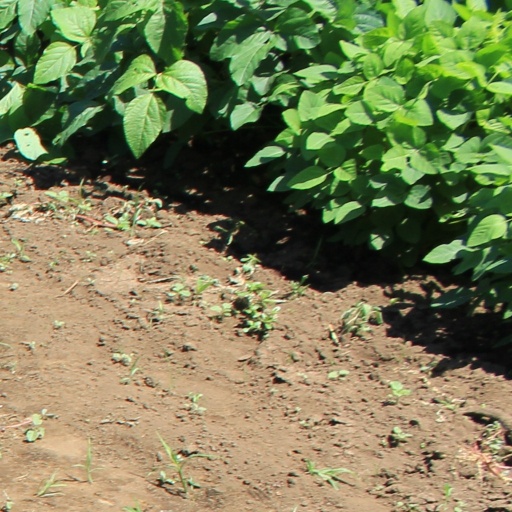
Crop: soybean